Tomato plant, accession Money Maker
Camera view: horizontal (90 deg, fisheye); turntable rotation: 150 degrees
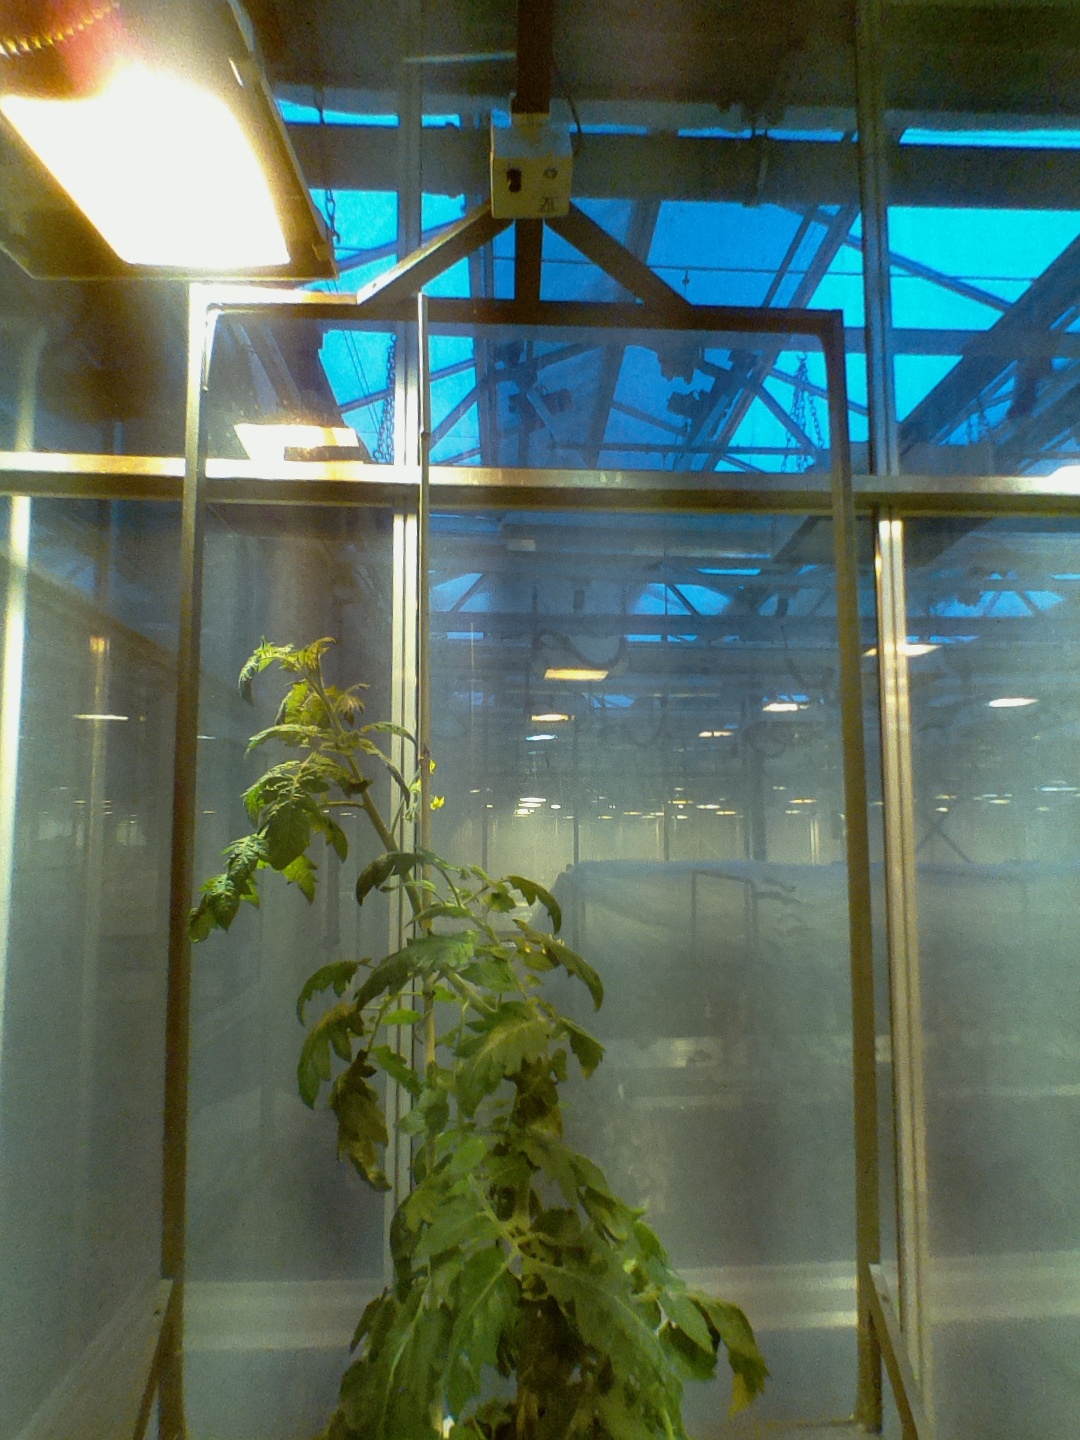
BBCH growth stage 64: 40%-50% of flowers open